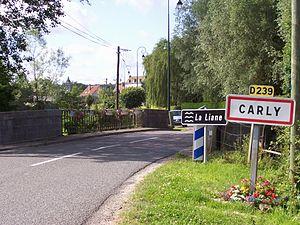
Entrée de la commune de Carly, dans le Pas de Calais (France), par la Départementale 239, au niveau du pont du fleuve de la Liane.
Carly est une commune française située dans le département du Pas-de-Calais en région Hauts-de-France.